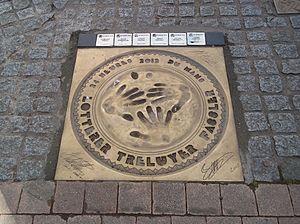
Plaque de bronze des empreintes des vainqueurs des 24 heures 2012
Les 24 Heures du Mans 2012 sont la 80ᵉ édition des 24 Heures du Mans et ont lieu du samedi 16 juin au dimanche 17 juin.
Marcel Fässler, né le 27 mai 1976 à Einsiedeln, est un pilote automobile suisse. En 2011, il devient le premier suisse à remporter les 24 Heures du Mans.